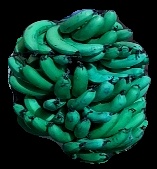
Variety: pachbale
Grade: grade3